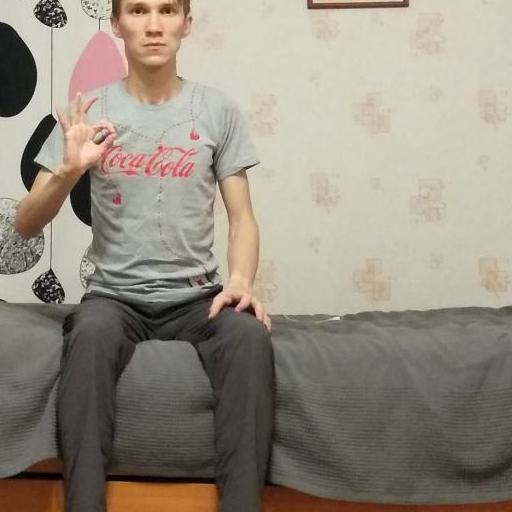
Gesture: no_gesture